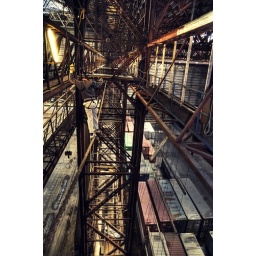
Monkey trail 50 metres above ground floor